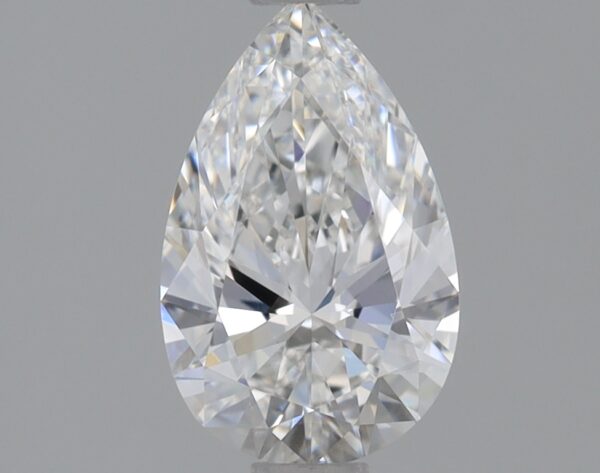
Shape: pear
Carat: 0.81
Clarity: VVS2
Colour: E
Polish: EX
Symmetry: EX
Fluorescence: NONE
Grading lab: IGI
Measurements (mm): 8.39 x 5.25 x 3.19